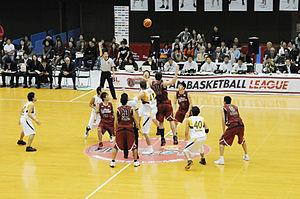
La Japan Basketball League, également abrégée JBL, fut l'une des deux ligues japonaises de basket-ball professionnel, jusqu'au 22 septembre 2016, date à laquelle la JBL fusionne avec la Bj League, pour former la B.League. La fin de la JBL marque un tournant dans le monde professionnel du basket japonais, puisqu'il n'y avait jusqu'alors aucune promotion ni relégation entre les deux championnats.